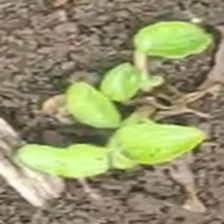
Weed species: Kena_(Commplina_benghalensio)